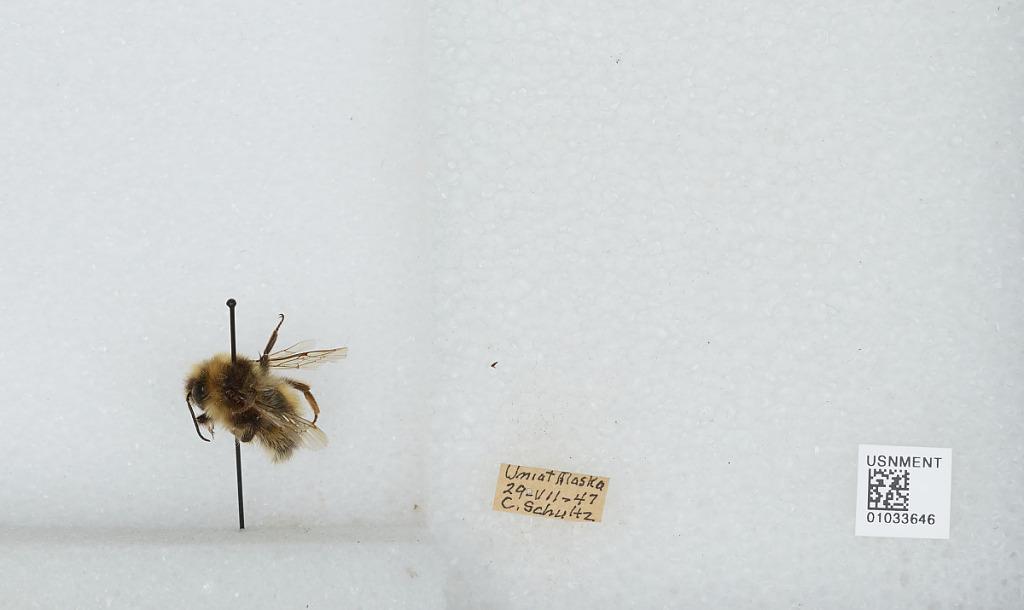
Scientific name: Bombus (Pyrobombus) sylvicola Kirby
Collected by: C. Schultz
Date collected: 1947-7-29
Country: United States
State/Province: Alaska
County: North Slope
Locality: Umiat
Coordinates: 69.3669, -152.144